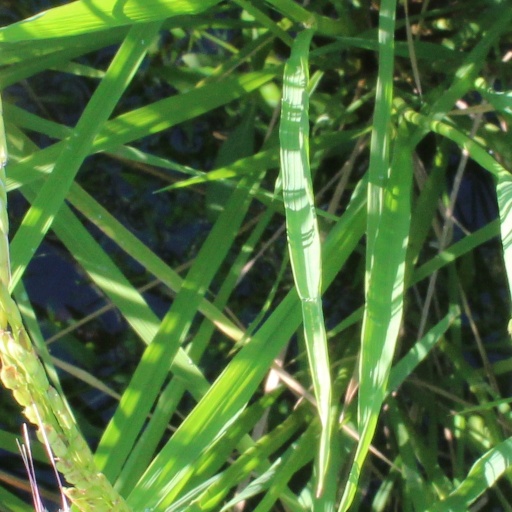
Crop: rice